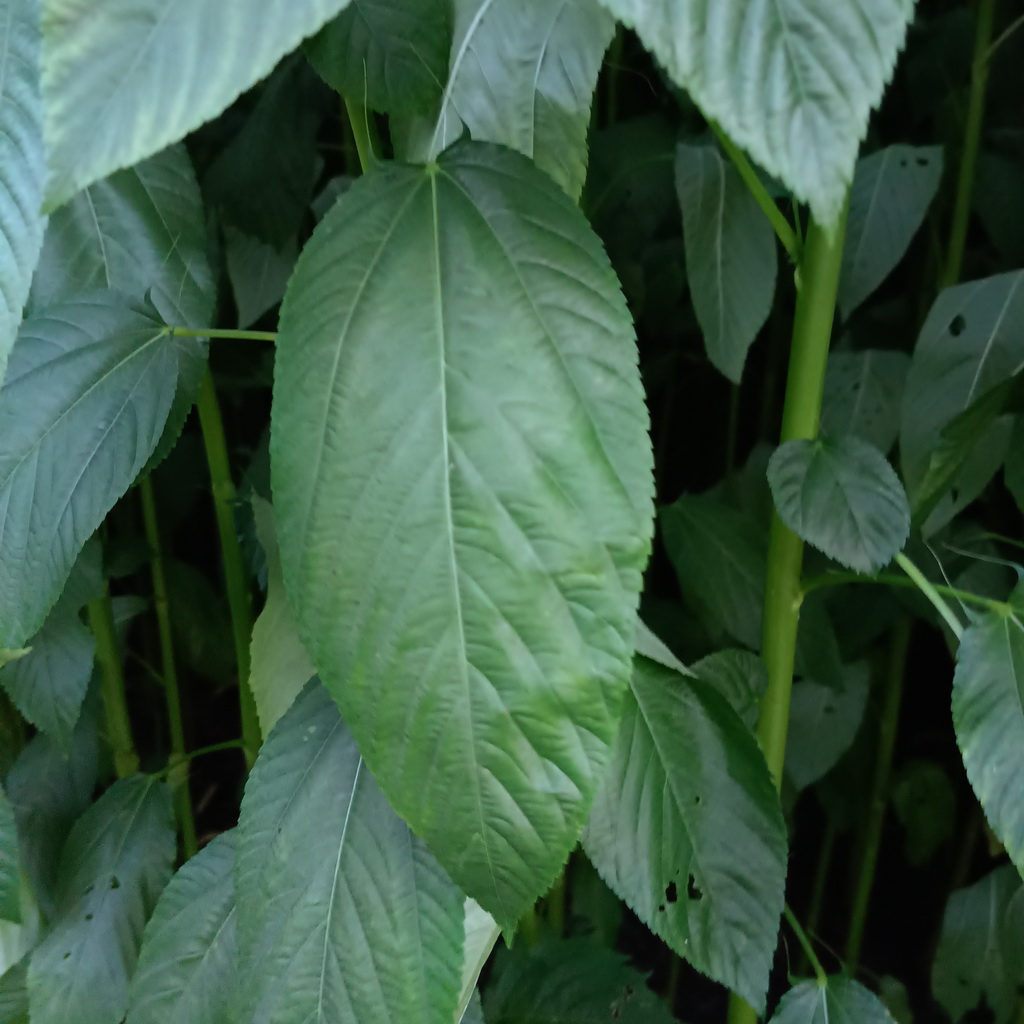
Label: Fresh